Thaddeus Stevens

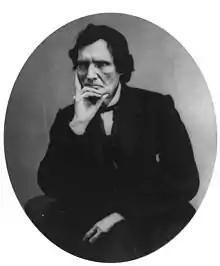
Stevens in a thoughtful pose

With the Democrats unable to agree on a single presidential candidate, the 1860 Republican National Convention in Chicago became crucial, as the nominee would be in a favorable position to become president. Prominent figures in the party, such as Seward and Lincoln, sought the nomination. Stevens continued to support the 75-year-old Justice McLean. Beginning on the second ballot, most Pennsylvania delegates supported Lincoln, helping to win him the nomination. As the Democrats put up no candidate in his district, Stevens was assured of reelection to the House and campaigned for Lincoln in Pennsylvania. Lincoln won a majority in the Electoral College. The President-elect's known opposition to the expansion of slavery caused immediate talk of secession in the southern states, a threat that Stevens had downplayed during the campaign.